Wolf Solent

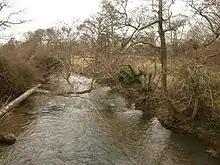
The River Yeo at Bradford Abbas. In a letter in 1925 Powys refers to the setting of "Wolf Solent": "It won't really be Bradford Abbas nor will Yeovil be Yeovil or Sherborne Sherborne, but it will be my idea of those places". The River Yeo (Lunt in the novel) runs through all these places.

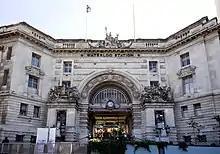
Victory Arch, Waterloo station's main entrance, where Wolf Solent had seen the look of "inert despair" on a man's face. The arch was a memorial to the dead of World War I.

An important recurring image in the novel is that of the face on the steps of Waterloo Station in London, which precipitates Wolf's emotion collapse in front of his history class, and loss of his job. The face of "a man regarded by Wolf as an epitome of the kind of suffering which challenges belief in a benevolent creator". In a letter to his brother Llewelyn, written from Chicago on 18 February 1925, in which Powys mentions working on "Wolf Solent", he refers to a beggar that he had seen with "a 'shocking' face". Professor Peter Easingwood suggests that from this encounter came the idea for the face which forms such a "dominant pattern of symbolic imagery" in the novel. This face "of inert despair" is seen by Wolf as linked to "the appalling misery of so many of his fellow Londoners".